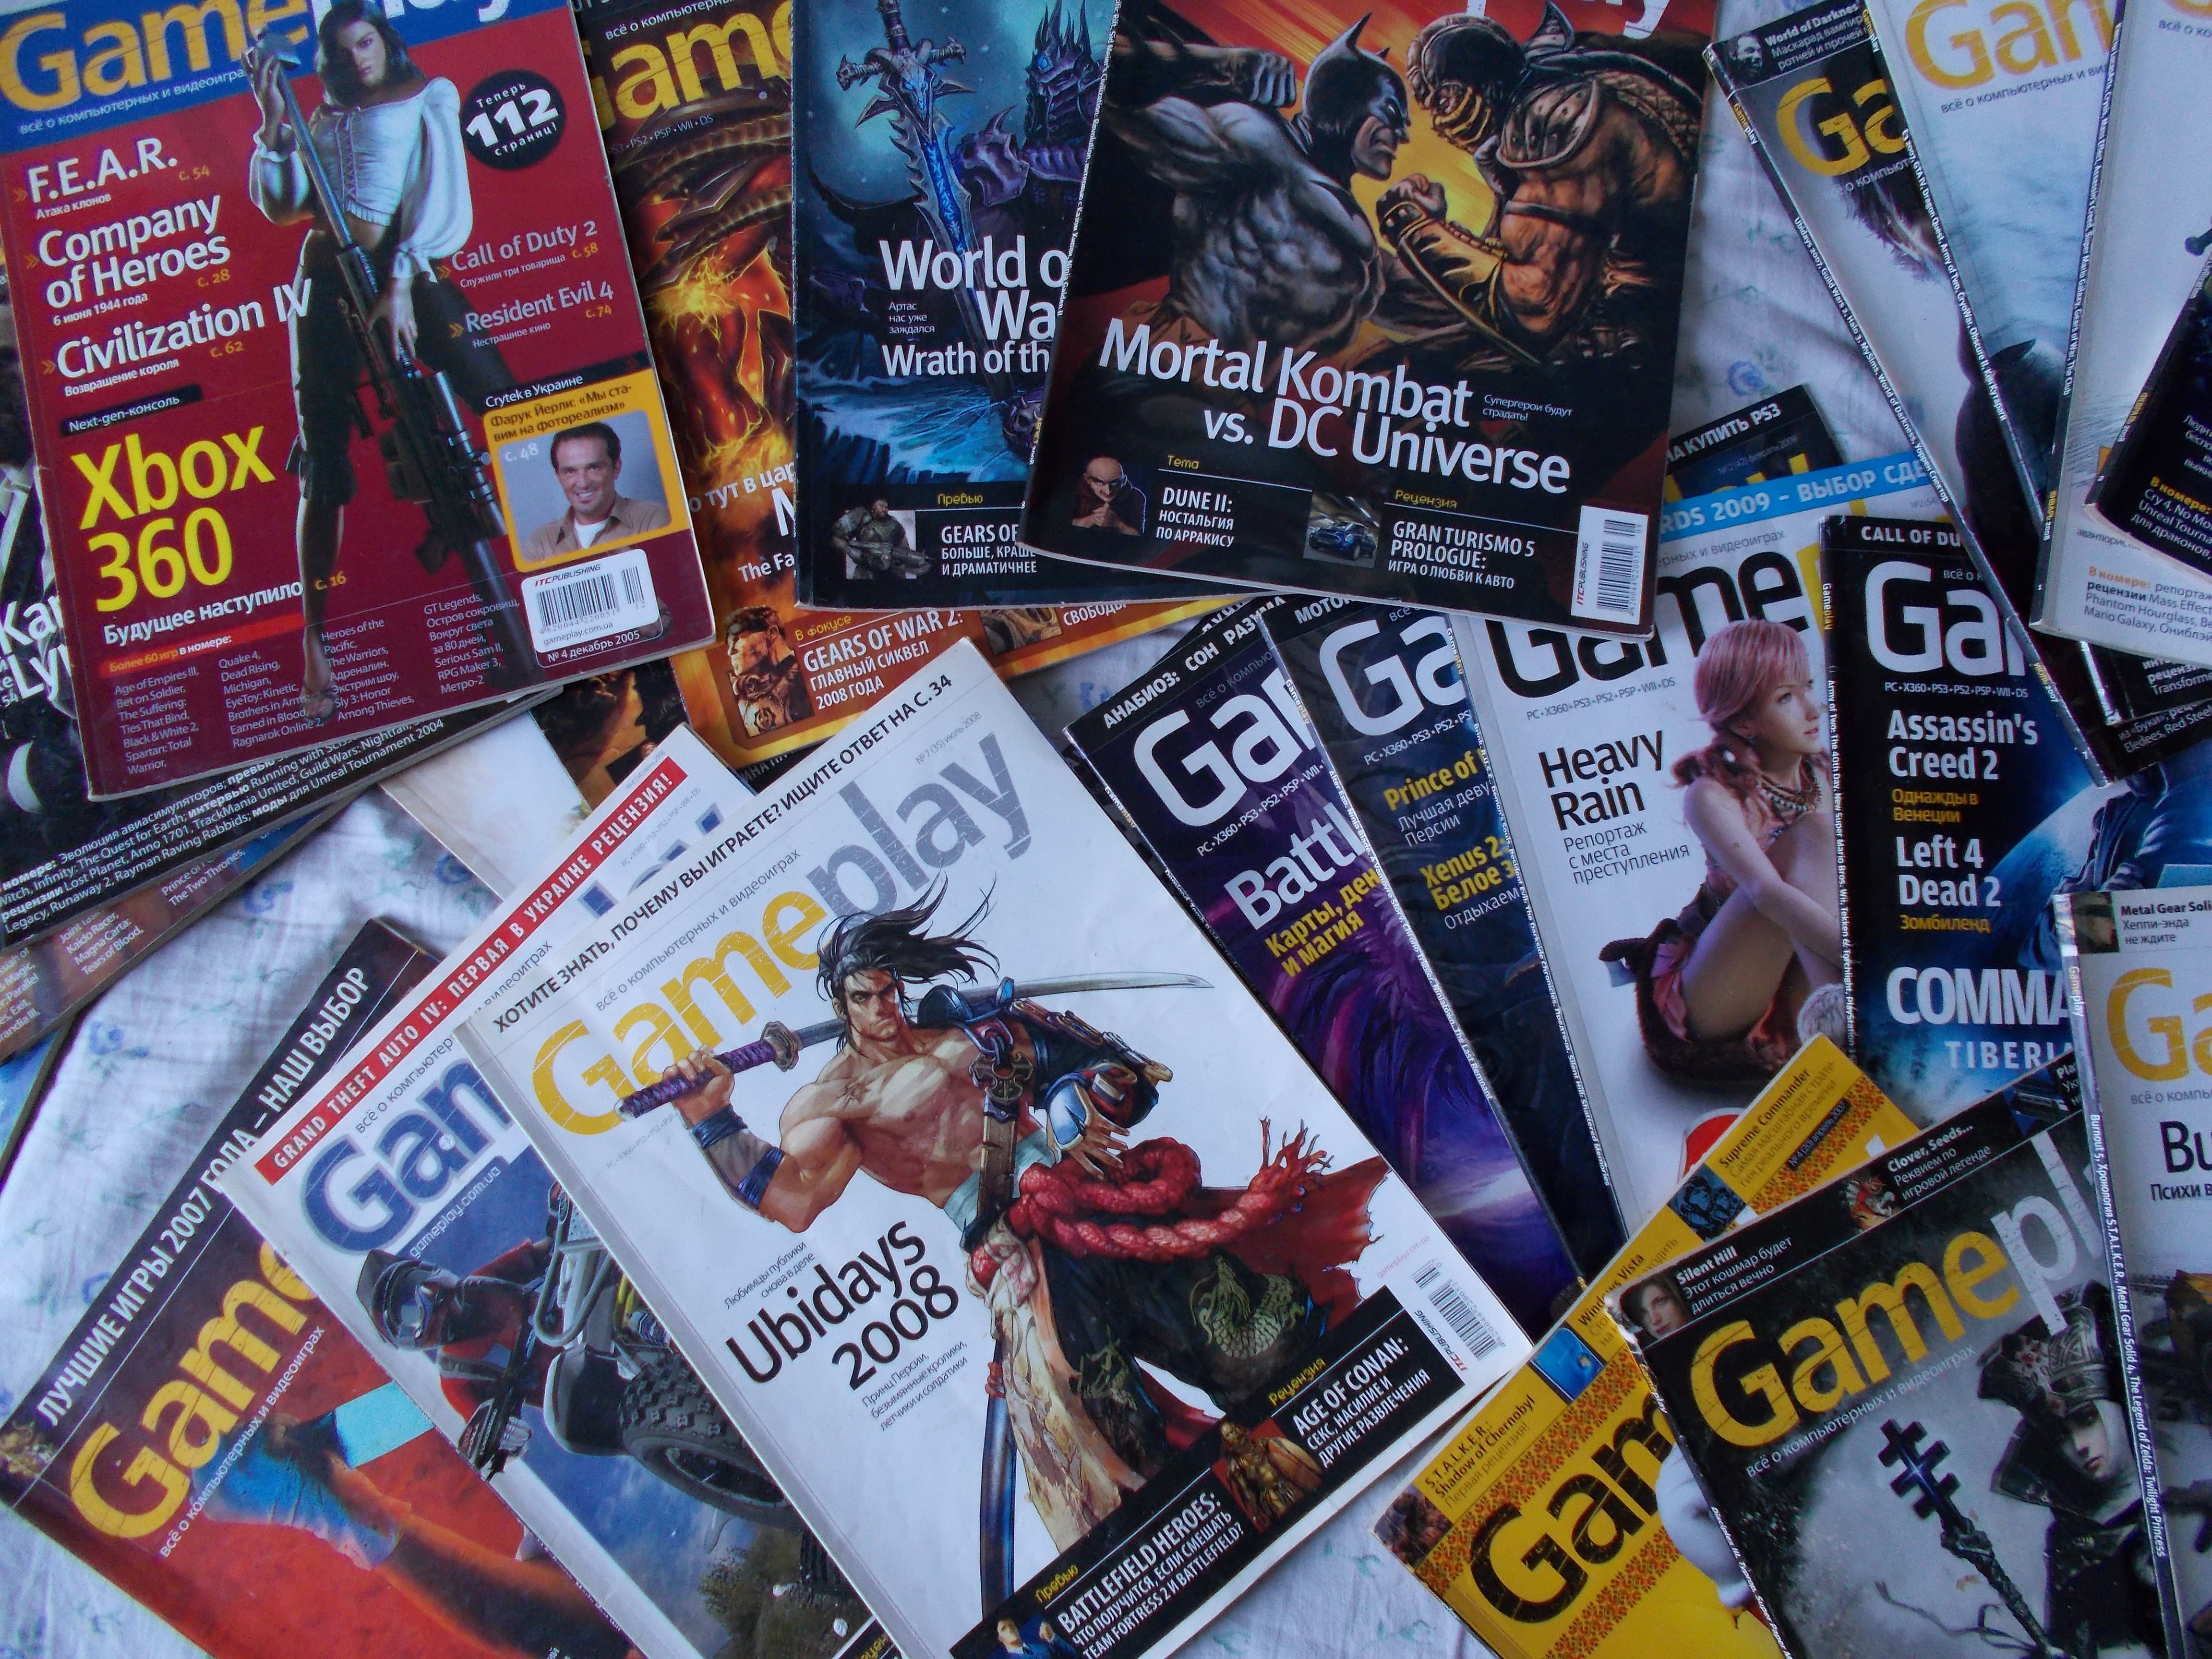
book, collection, toy, fiction, books, magazines, comics, comic book